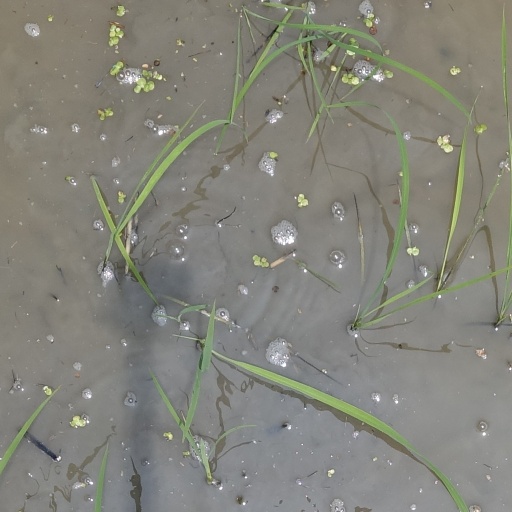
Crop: rice